Gram Rabbit

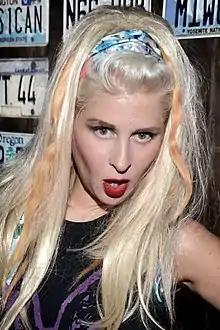
Jesika von Rabbit in Pioneertown California on July 21, 2017

Gram Rabbit is an indie rock band based in Joshua Tree, California. The group consists of singer/keyboardist/bassist/guitarist Jesika von Rabbit, guitarist/bassist/programmer/singer Todd Rutherford, drummer Jason Gilbert and guitarist/producer Ethan Allen. Their musical style has been described as an amalgamation of psychedelic rock and electropop. Their fanbase is sometimes referred to as a self-styled "cult" called The Royal Order of Rabbits. Gram Rabbit were known for their eclectic style and live performances, winning L.A. Weekly’s best new artist award in 2005 and performing at major festivals like Coachella, London's Wireless Fest, and San Diego Street Scene. Their six studio albums yielded over 30 licenses in television series, national commercial campaigns, and films.